Hepatitis C

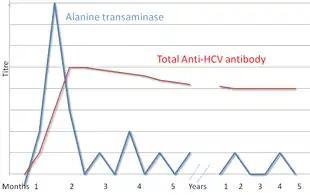
Serologic profile of hepatitis C infection

There are several diagnostic tests for , including HCV antibody enzyme immunoassay (ELISA), recombinant immunoblot assay, and quantitative HCV RNA polymerase chain reaction (PCR). HCV RNA can be detected by PCR typically one to two weeks after infection. In contrast, antibodies can take substantially longer to form and thus be detected.